History of Jewish mysticism

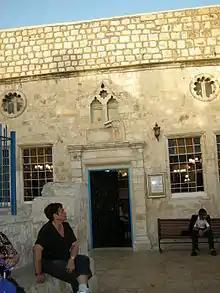
The leading scholars of Safed in 16th-century invigorated mainstream Judaism through new legal, liturgical, exegetical and Lurianic-mythological developments.

Following the upheavals and dislocations in the Jewish world as a result of anti-Judaism during the Middle Ages, and the national trauma of the expulsion from Spain in 1492, closing the Spanish Jewish flowering, Jews began to search for signs of when the long-awaited Jewish Messiah would come to comfort them in their painful exiles. In the 16th century, the community of Safed in the Galilee became the centre of Jewish mystical, exegetical, legal and liturgical developments. The Safed mystics responded to the Spanish expulsion by turning Kabbalistic doctrine and practice towards a messianic focus. Moses Cordovero (The "RAMAK" 1522–1570) and his school popularized the teachings of the Zohar which had until then been only a restricted work. Cordovero's comprehensive works achieved the first (quasi-rationalistic) of Theosophical Kabbalah's two systemisations, harmonising preceding interpretations of the Zohar on its own apparent terms. The author of the "Shulkhan Arukh" (the normative Jewish "Code of Law"), Yosef Karo (1488–1575), was also a scholar of Kabbalah who kept a personal mystical diary. Moshe Alshich wrote a mystical commentary on the Torah, and Shlomo Alkabetz wrote Kabbalistic commentaries and poems.